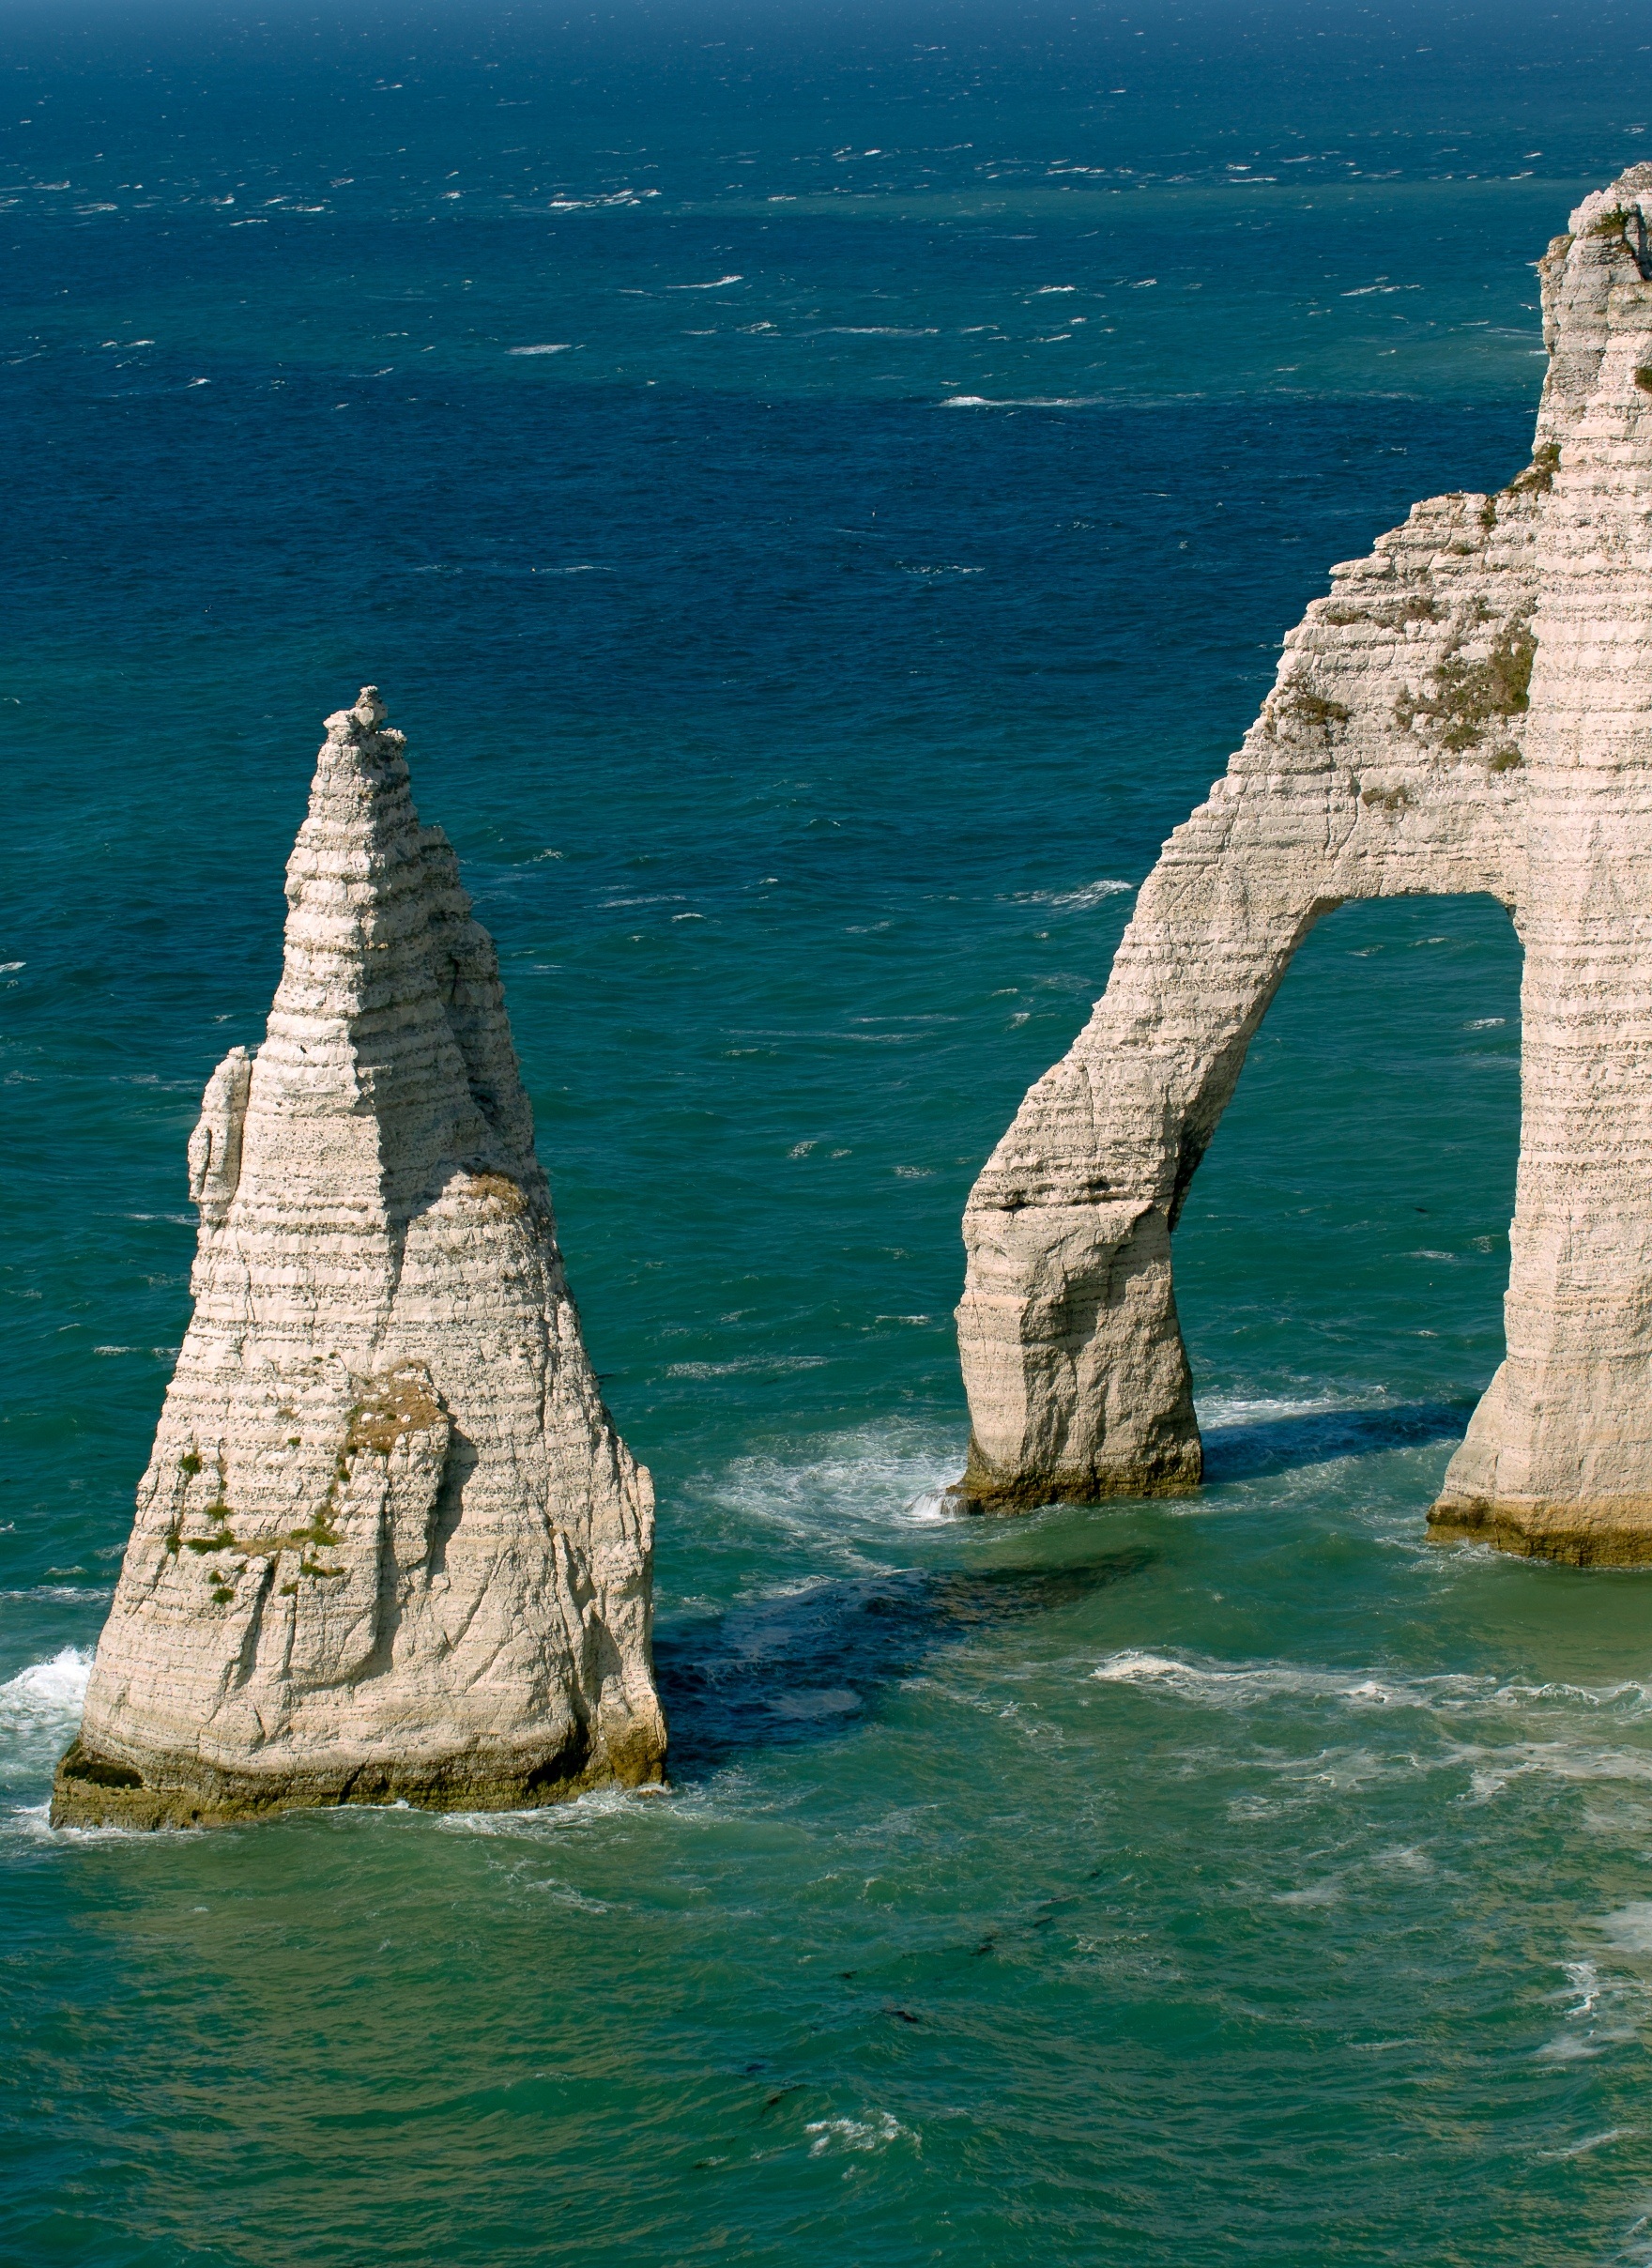
beach, landscape, sea, coast, water, nature, rock, ocean, horizon, white, shore, wave, vacation, tourist, formation, cliff, france, cove, tower, bay, island, landmark, blue, stack, tourism, terrain, material, erosion, body of water, handle, stone arch, cliffs, picturesque, limestone, normandy, roche, breakwater, cape, etretat, mineral, islet, natural arch, sea cave, mecca, creuse